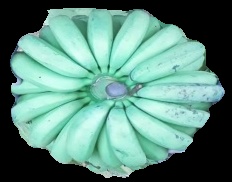
Variety: pachbale
Grade: grade2